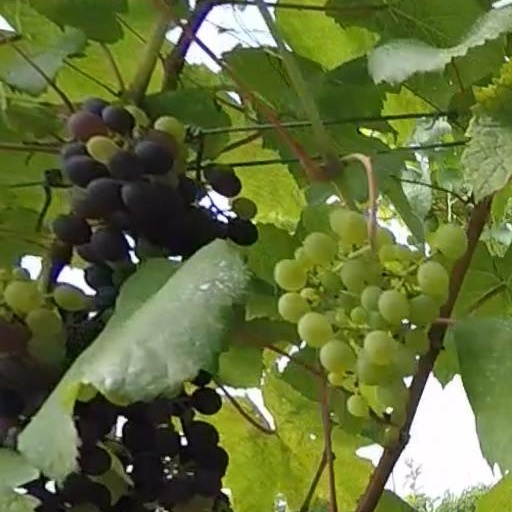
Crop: grape